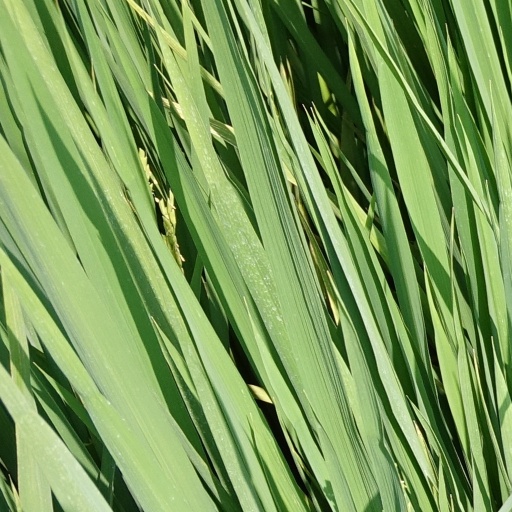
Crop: rice